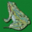
Label: frog